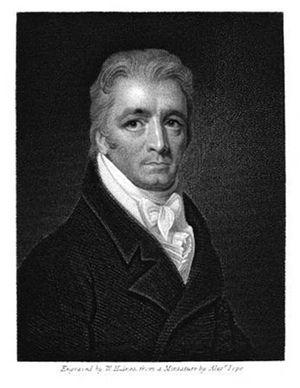
Michael Bryan est un historien de l'art anglais, marchand d'art et un connaisseur. Il a été impliqué dans l'achat et la revente de la grande collection d'art française des Orléans à un syndicat britannique pour la galerie d'art à la mode Saville Row à Londres. Son livre, Dictionnaire biographique et critique des peintres et des graveurs, publié pour la première fois de 1813 à 1816 est un ouvrage de référence tout au long du XIXᵉ siècle.